The Music Man

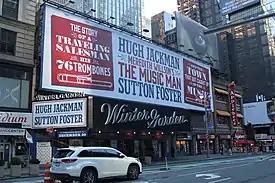
Branding of the 2022 Broadway revival, as seen on the Winter Garden Theatre

A Broadway revival began previews on December 20, 2021, and opened on February 10, 2022, at the Winter Garden Theatre. The production starred Hugh Jackman as Harold and Sutton Foster as Marian with Jefferson Mays as the Mayor, Jayne Houdyshell as Mrs. Shinn, Shuler Hensley as Marcellus, Marie Mullen as Mrs. Paroo, Benjamin Pajak as Winthrop, Remy Auberjonois as Charlie Cowell, Phillip Boykin as Olin Britt and Eddie Korbich as Jacey Squires. It was produced by Kate Horton, Barry Diller, Evan McGill, and David Geffen and directed by Jerry Zaks, with choreography by Warren Carlyle. It features sets and costumes by Santo Loquasto, lighting by Brian MacDevitt, and sound by Scott Lehrer. The production was set to open in 2020 but was delayed due to the COVID-19 pandemic. It suspended performances from December 28, 2021, through January 5, 2022, after Jackman tested positive for COVID-19. The production closed on January 15, 2023.